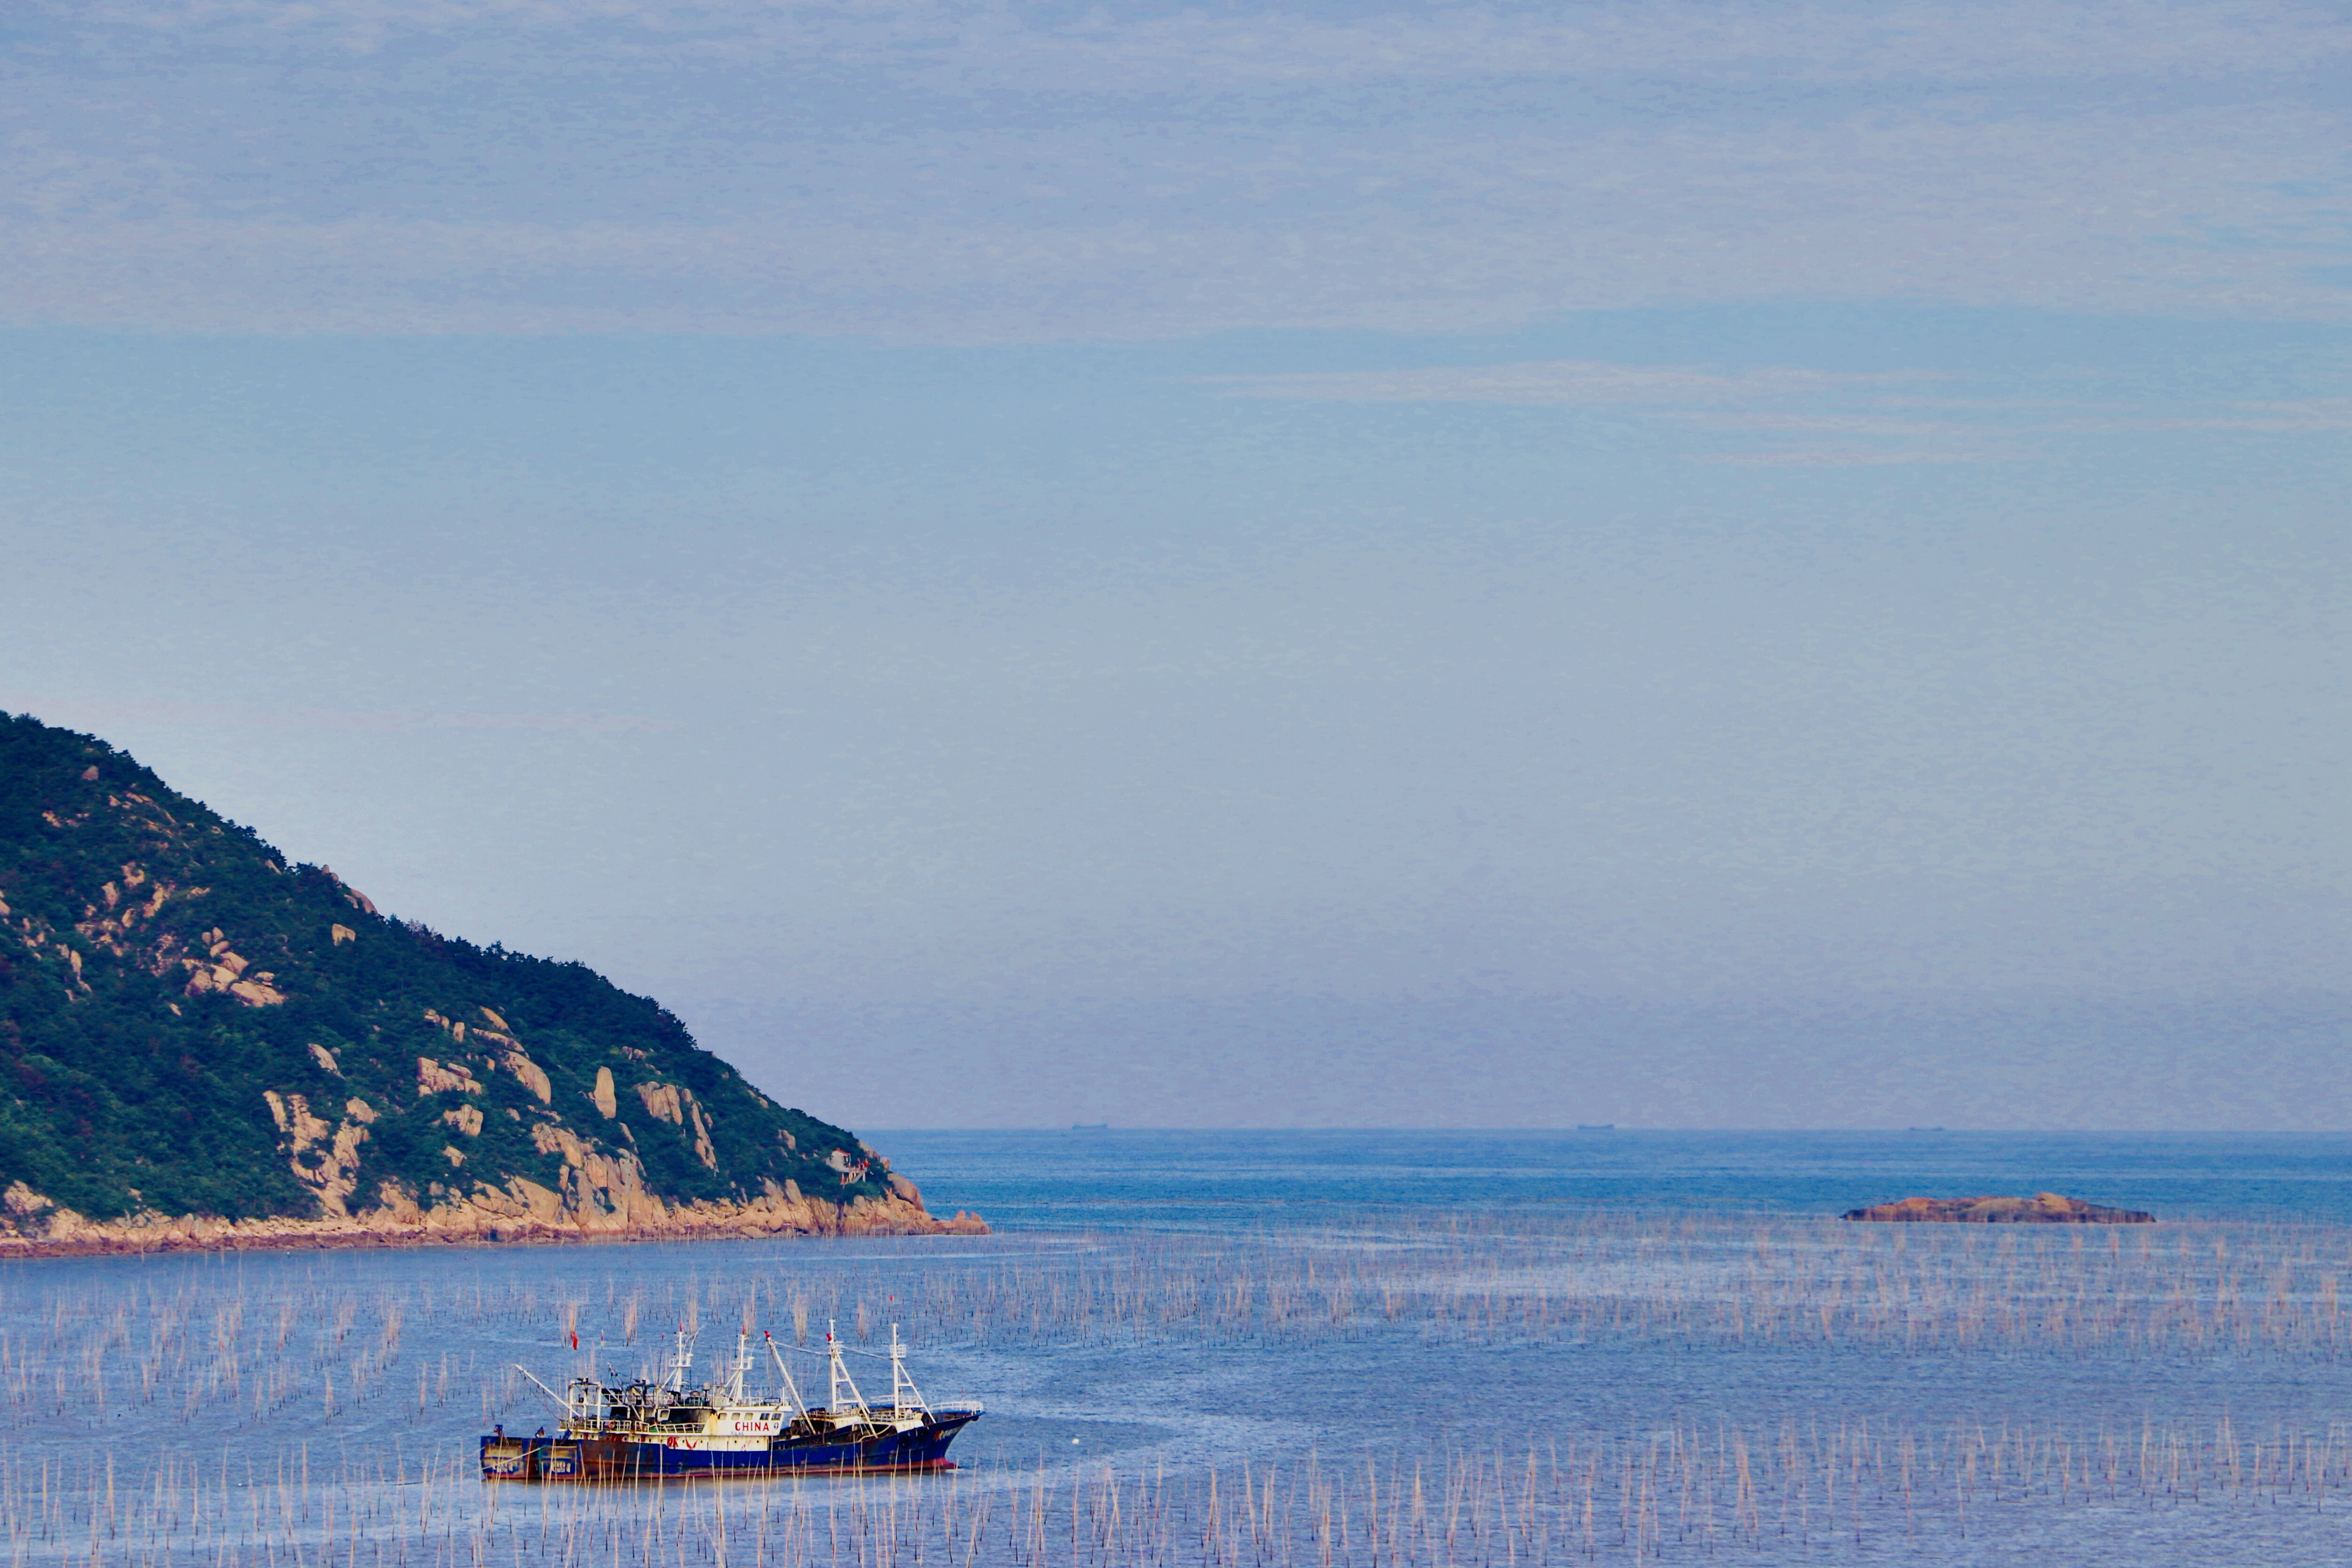
fishing, boat, sea, sky, water transportation, water, blue, sound, calm, ocean, vehicle, cloud, waterway, coast, horizon, inlet, loch, watercraft, lake, fishing vessel, river, coastal and oceanic landforms, tourism, channel, bay